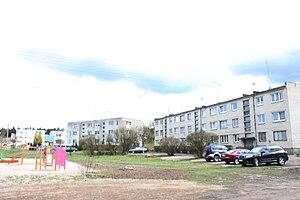
Vėliučionys est un village lituanien situé dans la Municipalité du district de Vilnius, à 10 km à l'est de Vilnius.